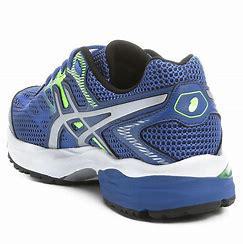
Brand: Asics
Model: Gel Flux 4